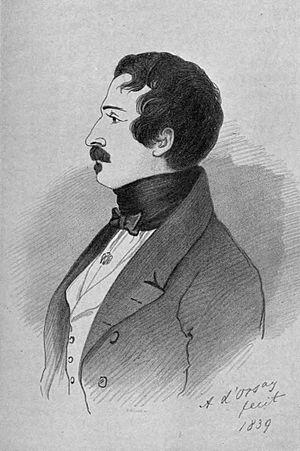
Charles-Louis-Napoléon Bonaparte, dit Louis-Napoléon Bonaparte, né le 20 avril 1808 à Paris et mort le 9 janvier 1873 à Chislehurst, est un monarque et un homme d'État français. Il est à la fois l'unique président de la Deuxième République, le premier chef d'État français élu au suffrage universel masculin, le 10 décembre 1848, le premier président de la République française, et après la proclamation de l'Empire le 2 décembre 1852, le dernier monarque du pays sous le nom de Napoléon III, empereur des Français.
Alfred Guillaume Gabriel Grimod d'Orsay dit Alfred d'Orsay, né à Paris le 4 septembre 1801 et mort à Chambourcy le 4 août 1852, est un artiste peintre, sculpteur, dandy et mécène français.